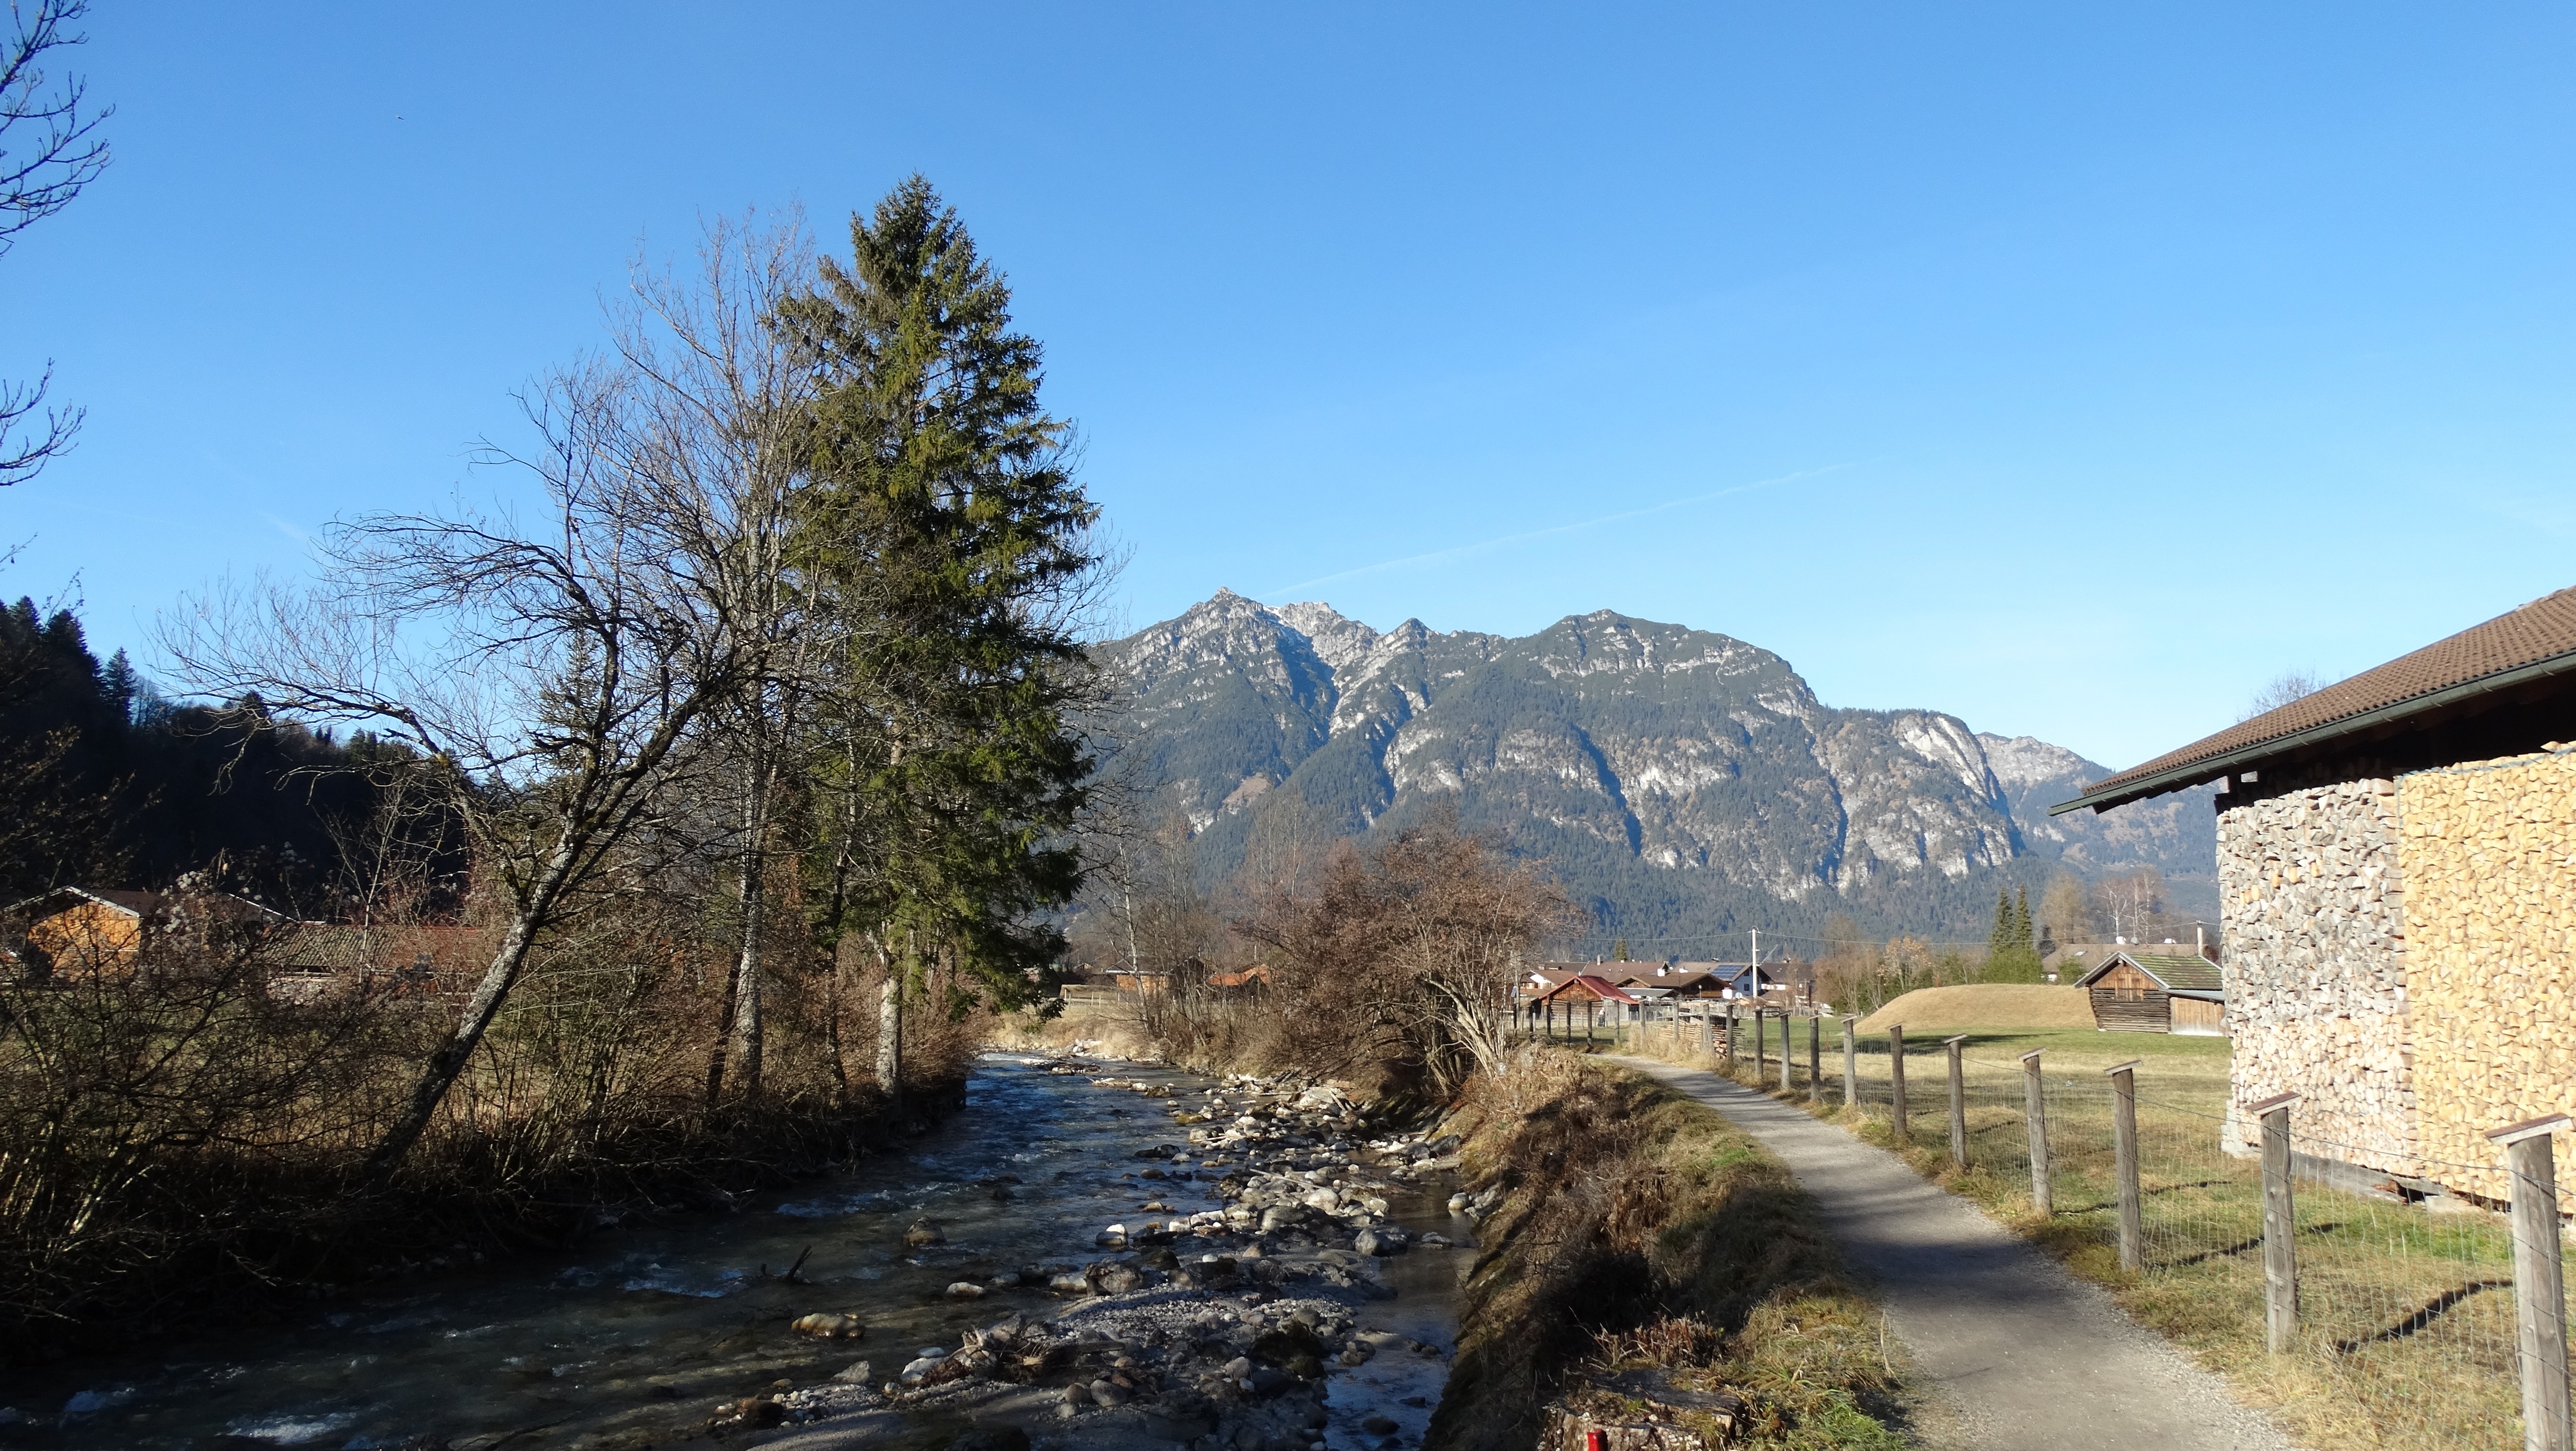
landscape, tree, wilderness, mountain, people, lake, river, valley, mountain range, autumn, season, waterway, alps, germany, bavaria, rural area, landform, mountainous landforms